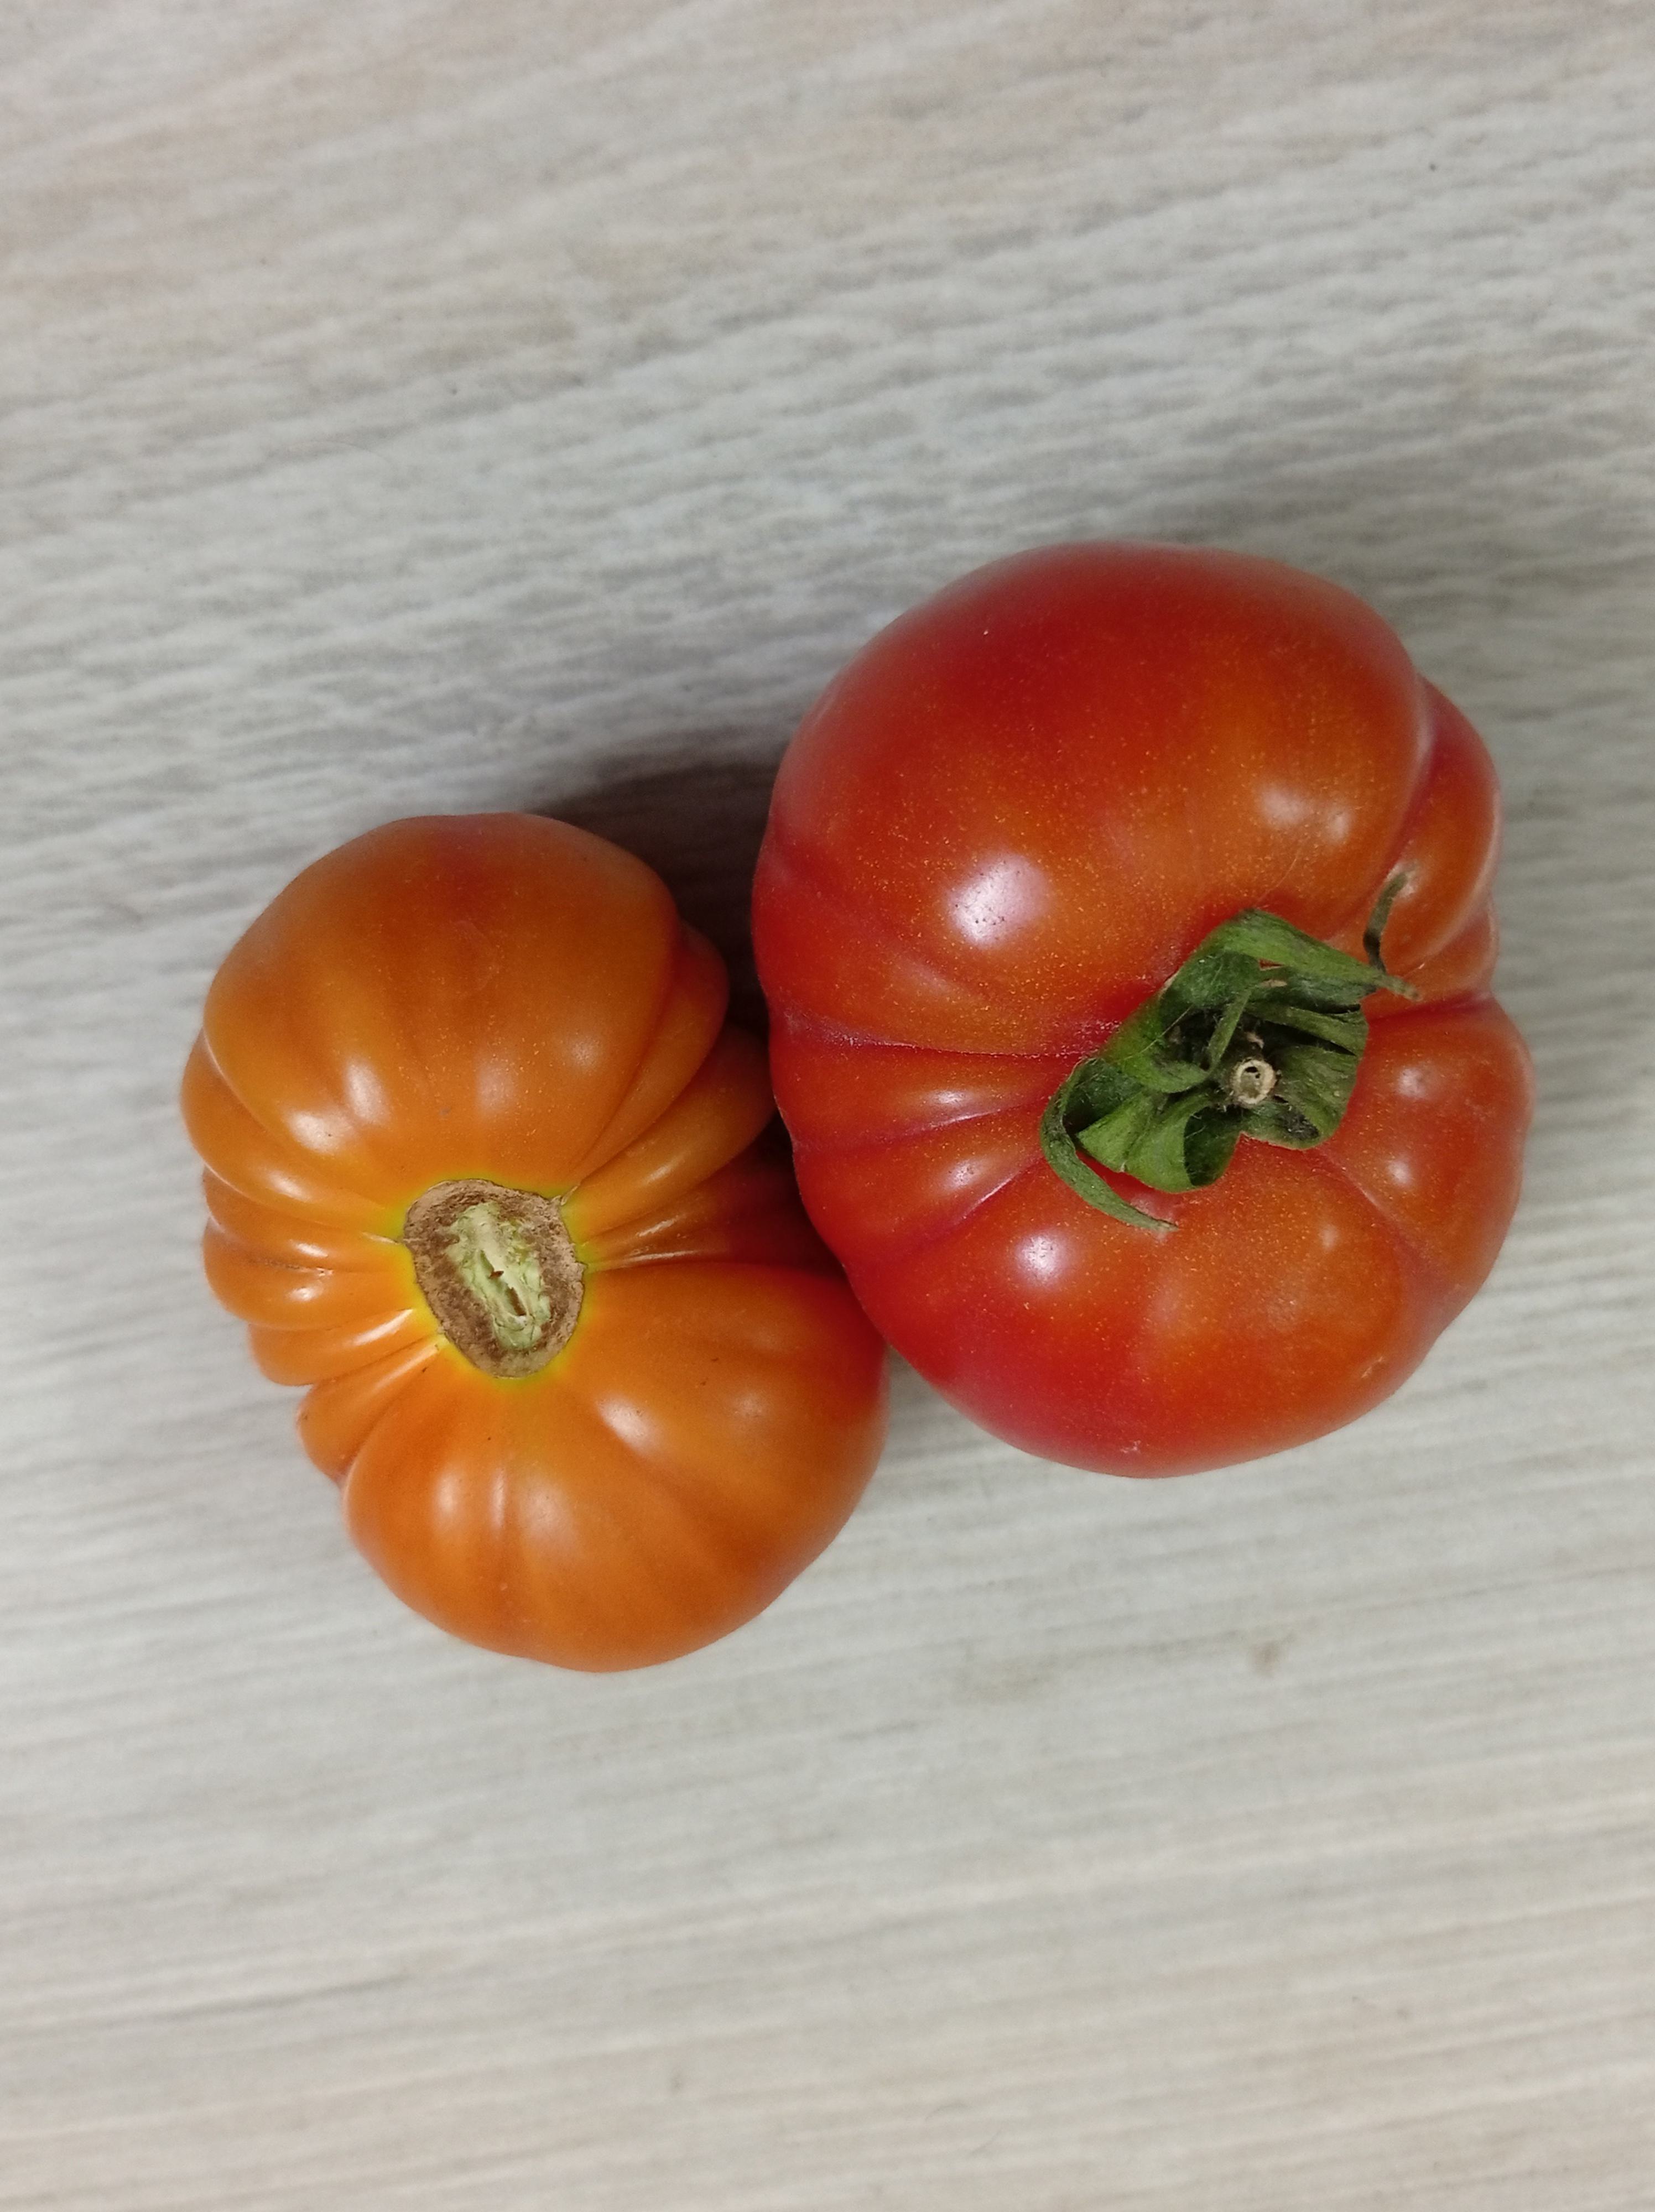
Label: Fresh